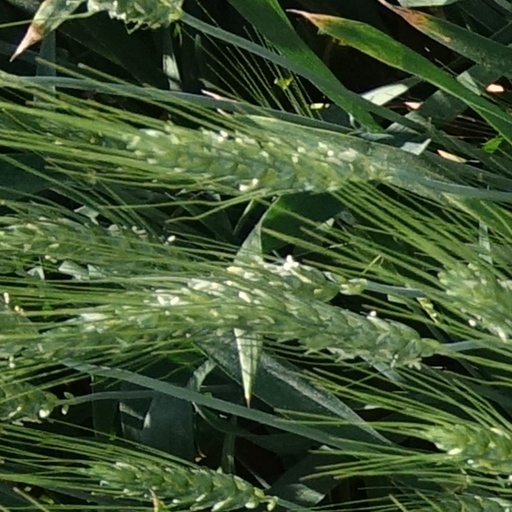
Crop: wheat